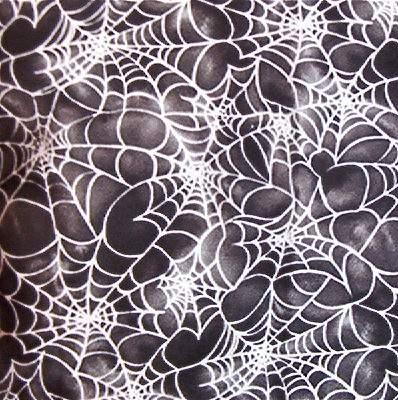
Texture: cobwebbed